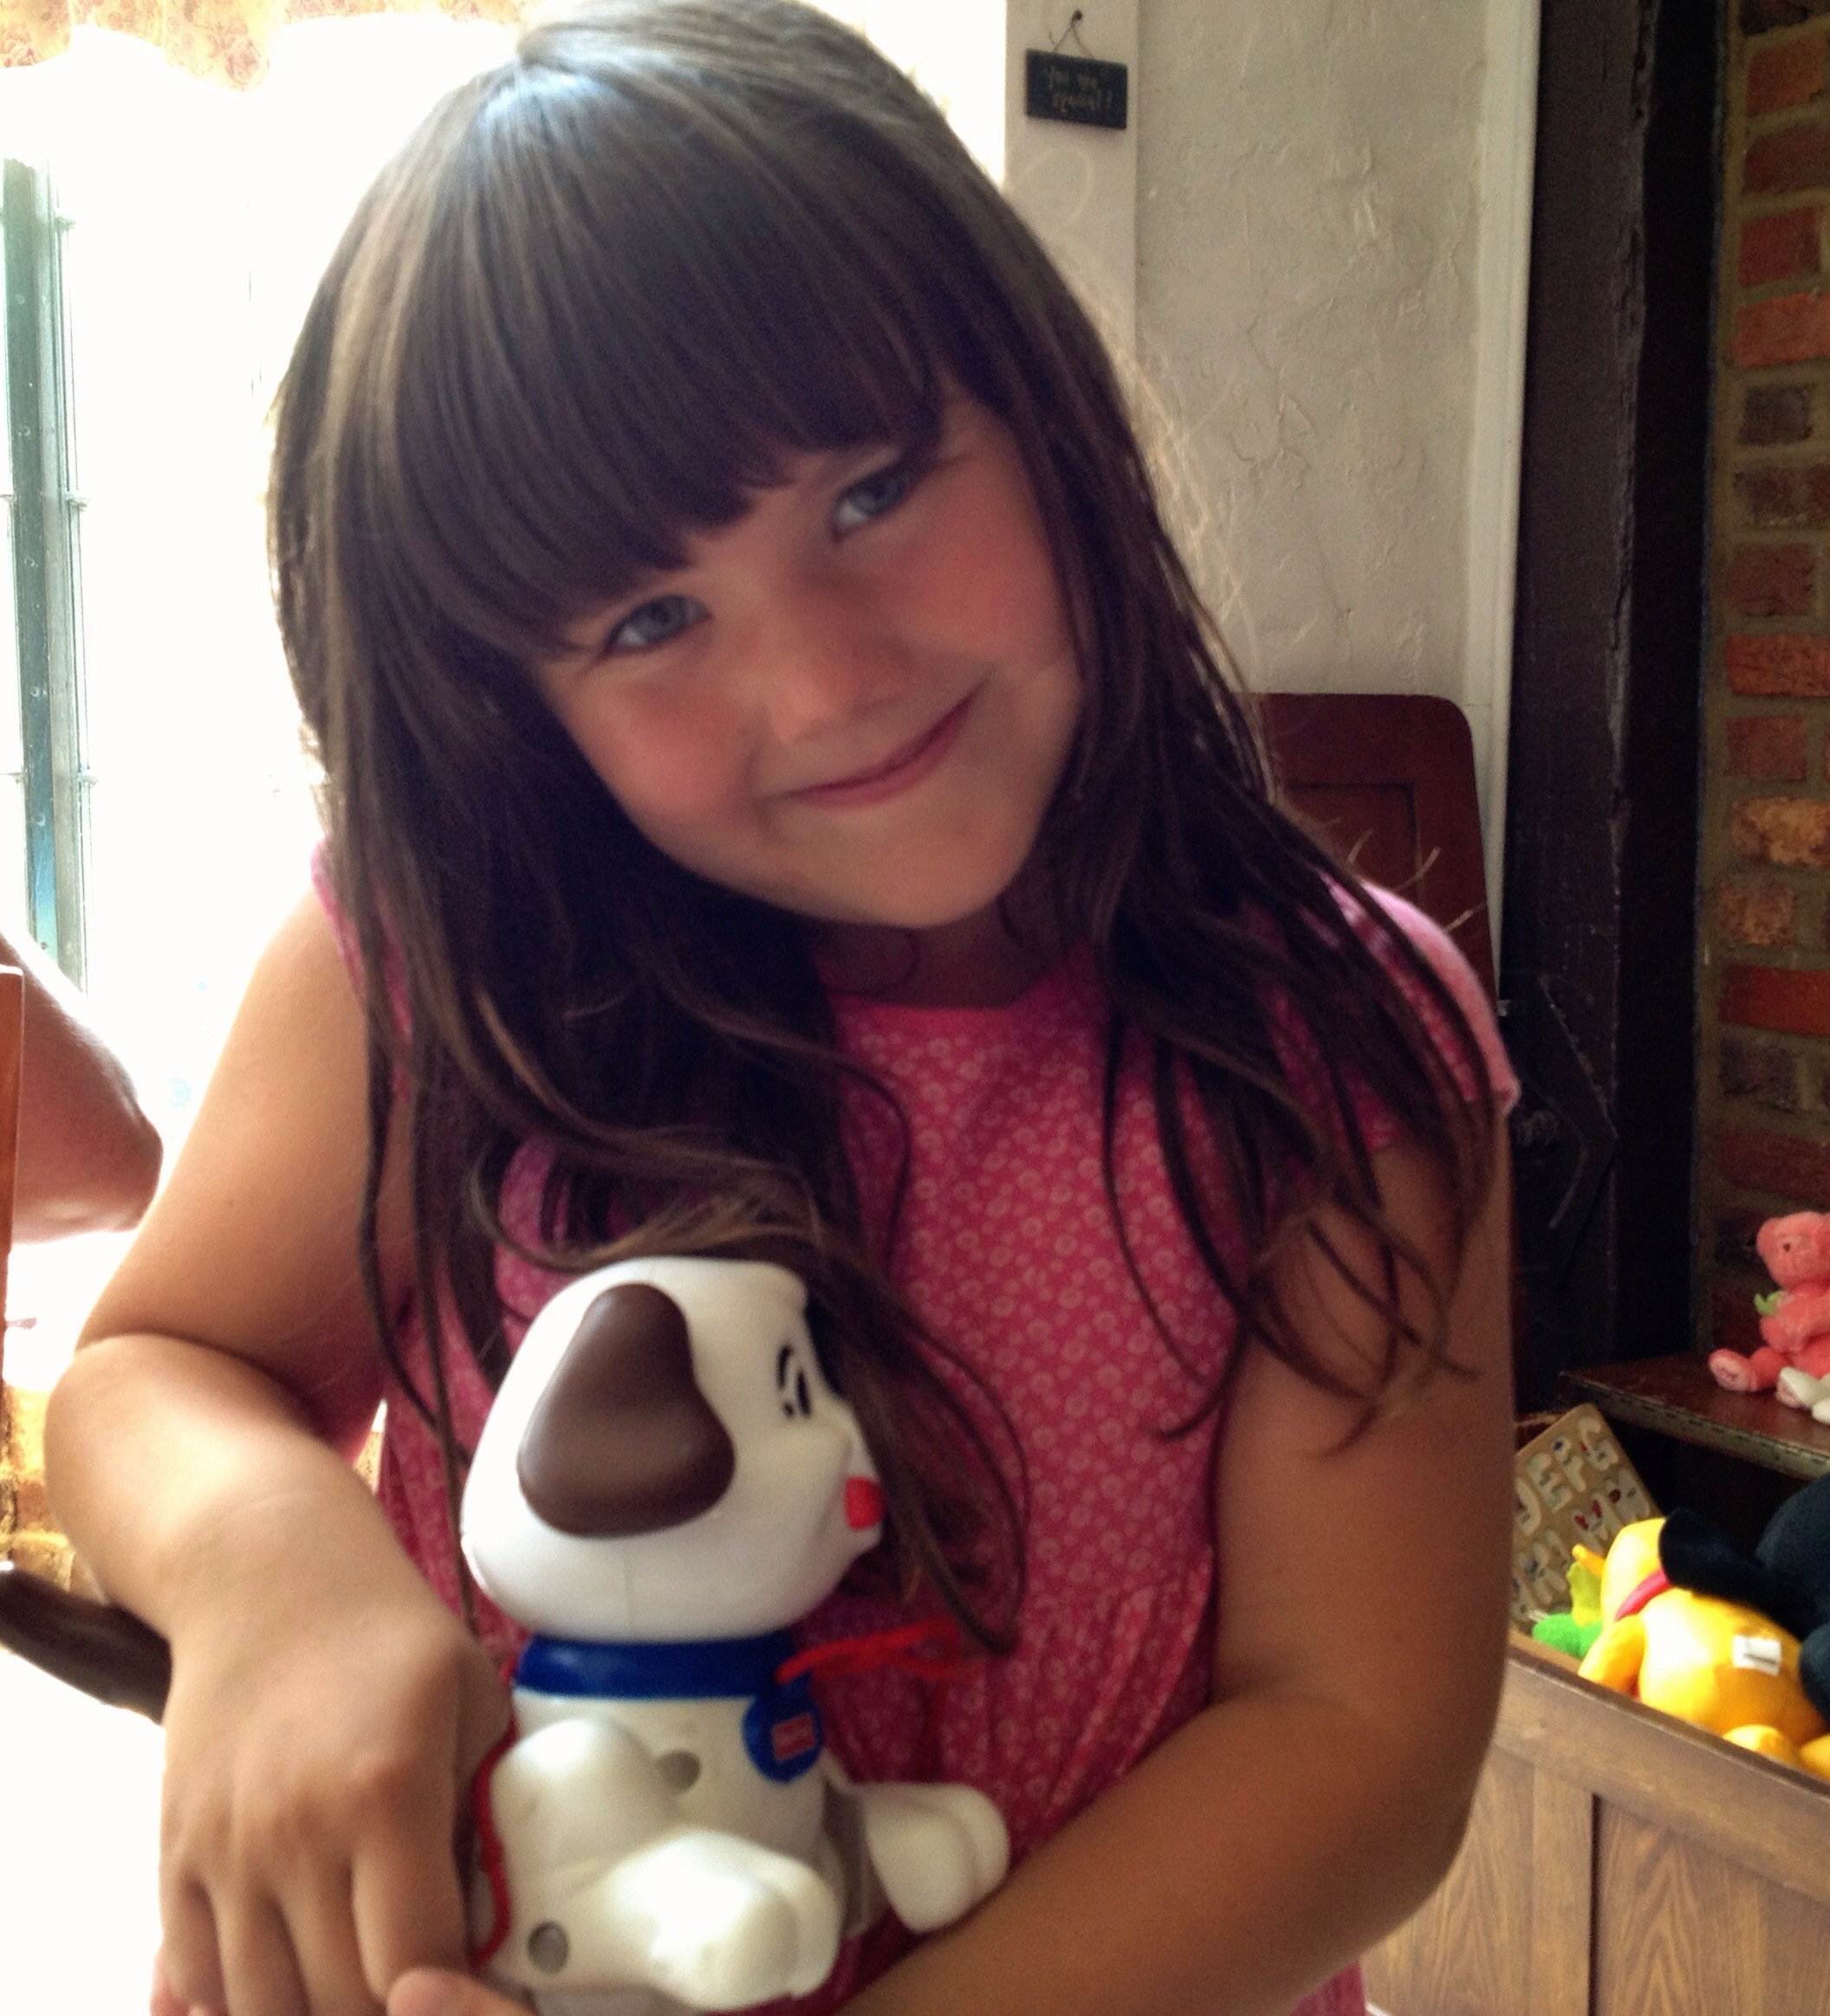
hand, person, girl, hair, finger, child, hairstyle, smile, mouth, eating, nose, toddler, selfie, skin, image, sweetness, interaction, human action